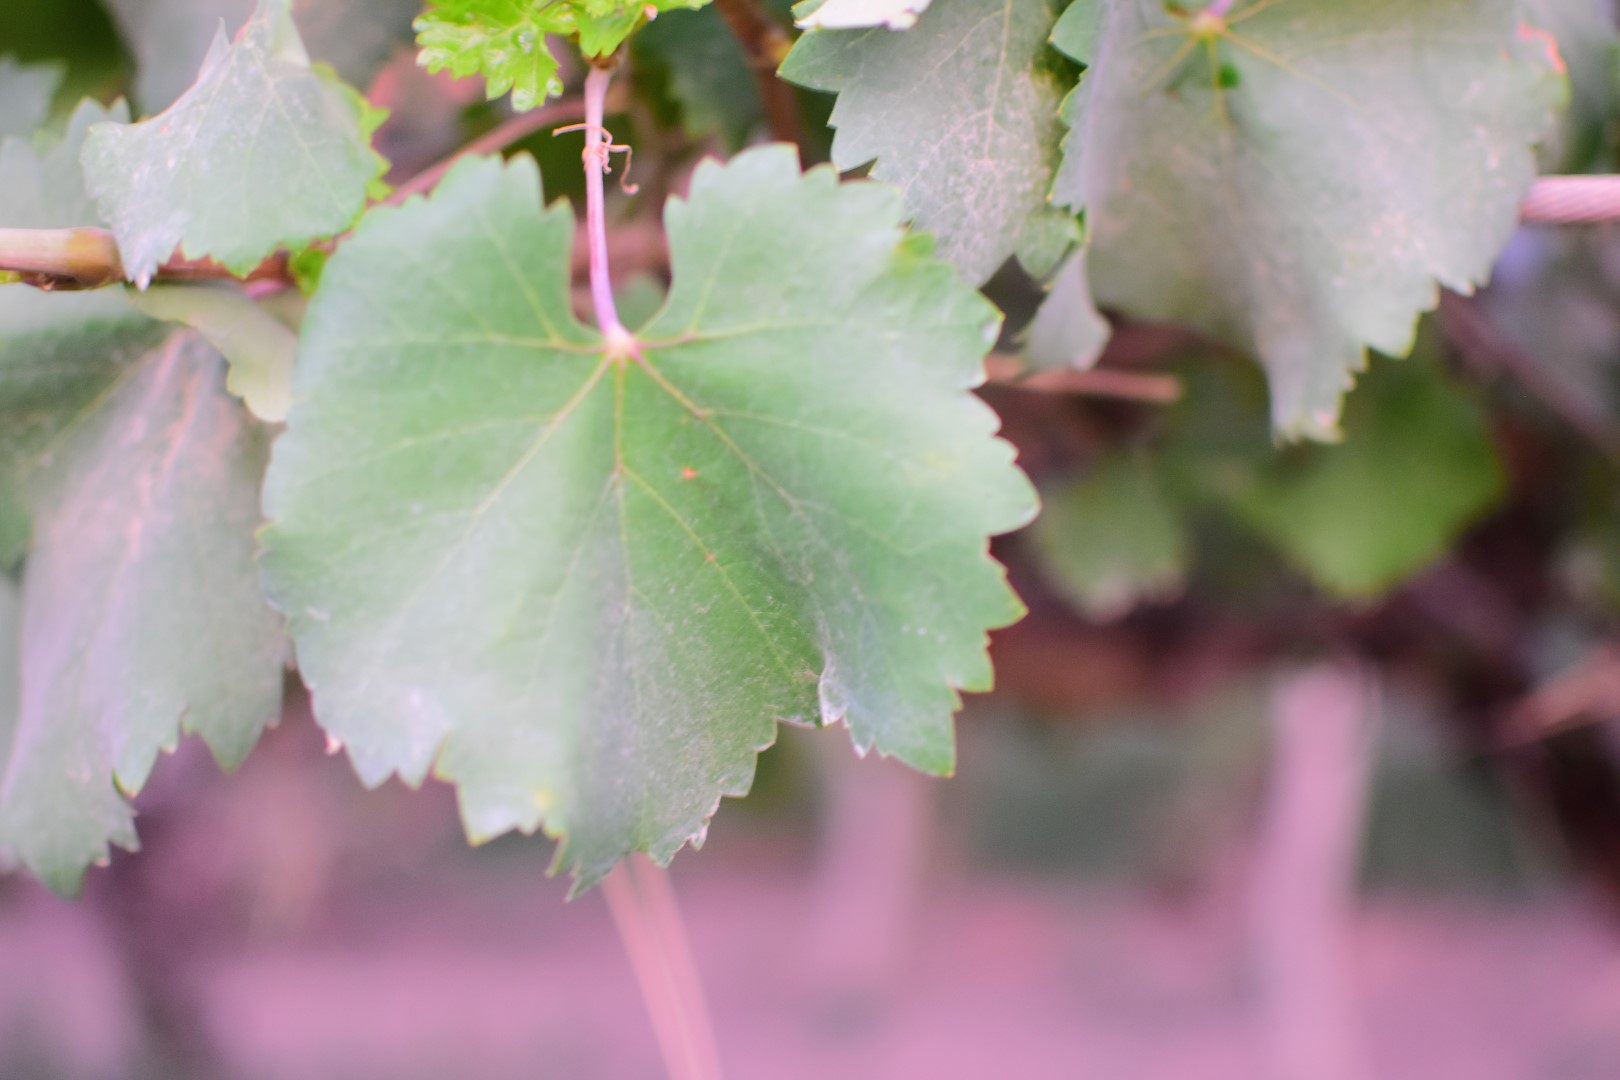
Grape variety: Shdah